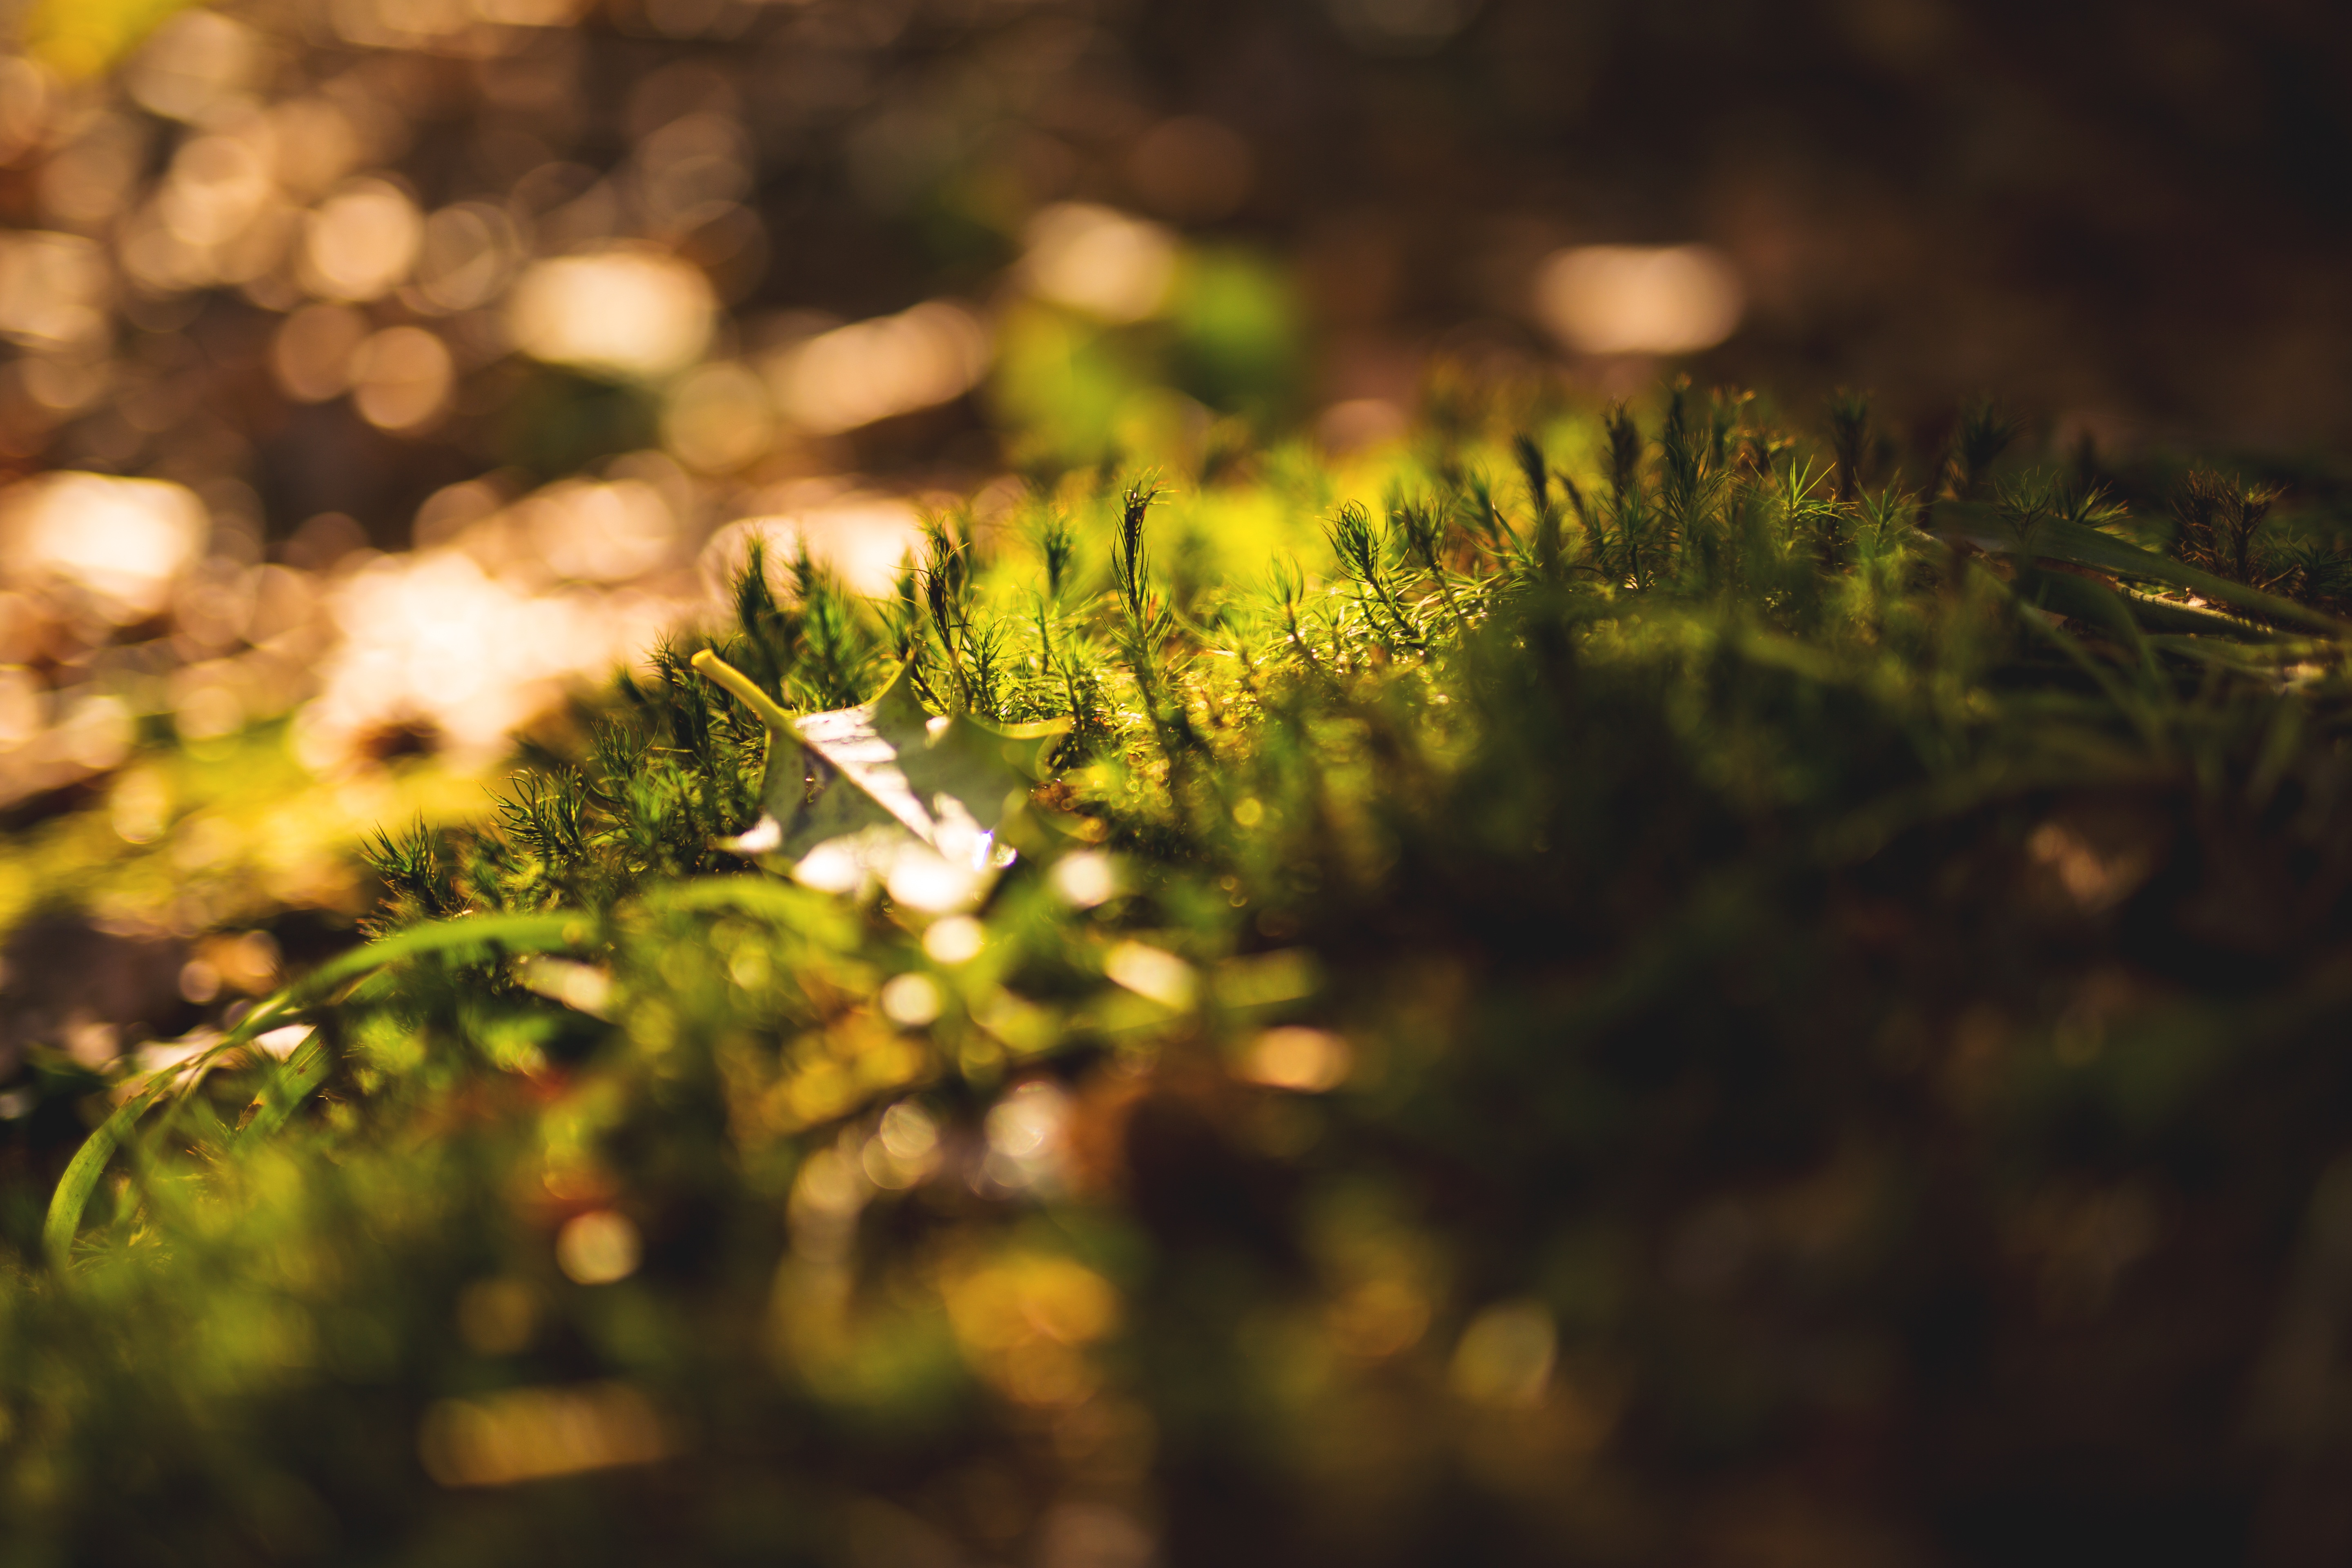
landscape, tree, nature, forest, grass, branch, light, plant, sun, white, photography, sunlight, morning, leaf, flower, atmosphere, moss, green, autumn, brown, botany, colorful, yellow, flora, surface, close up, trees, forest floor, oak leaf, leaves, mushrooms, mood, red leaf, autumn forest, chestnut, macro photography, nature park, autumn light